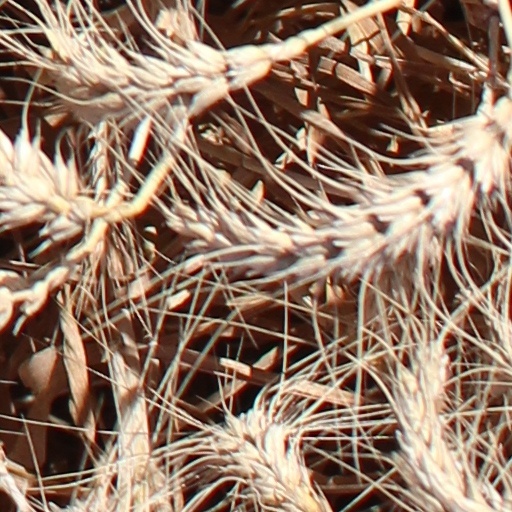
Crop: wheat